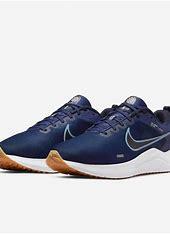
Brand: Nike
Model: Downshifter 12